Will Henry Stevens

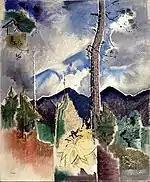
Will Henry Stevens, No. 1438, pastel on paper

In 2006, Lynn Hill, great niece of Stevens, and John Cram, owner of Blue Spiral 1 gallery, who has managed the Stevens Estate for over thirty years, established the Will Henry Stevens Revolving Loan Fund. The Fund is a permanently endowed revolving loan fund assisting two regional land trusts, the Southern Appalachian Highlands Conservancy and the Conservation Trust for North Carolina, to protect significant land and rivers in Western North Carolina. It enables the groups to respond quickly to properties imminently threatened by development.